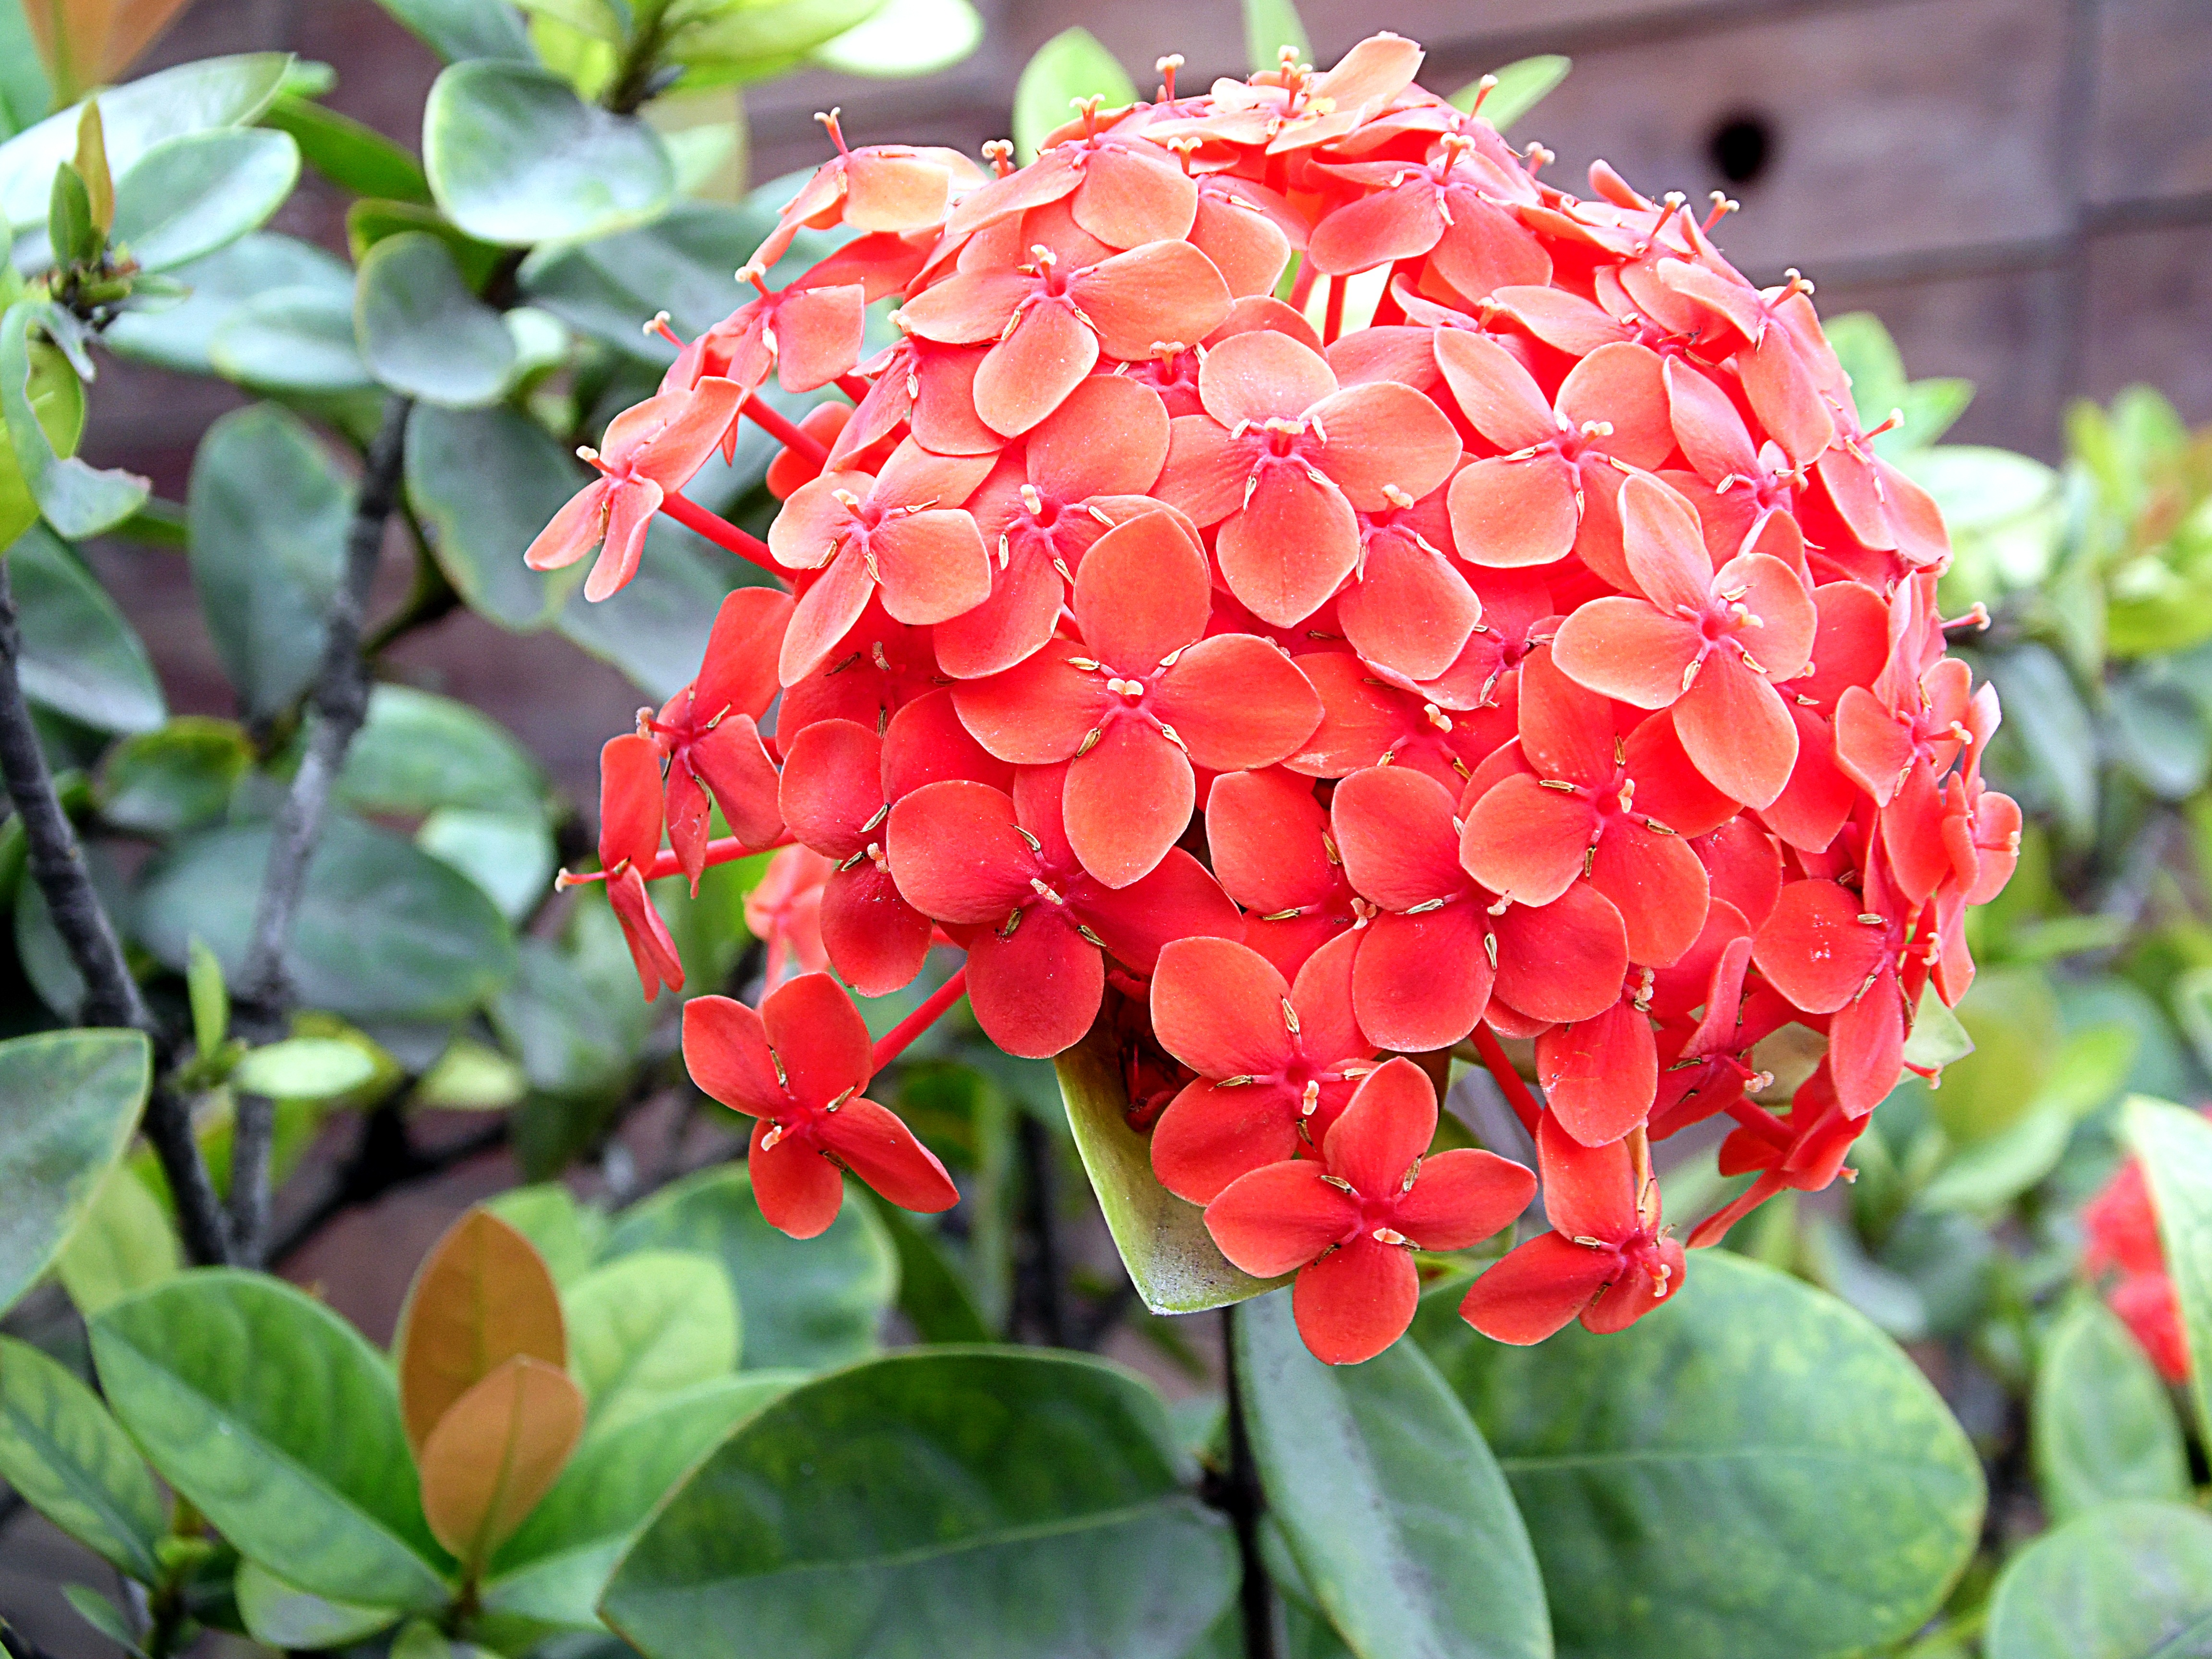
nature, plant, flower, petal, red, botany, garden, flora, plants, shrub, flowering plant, land plant